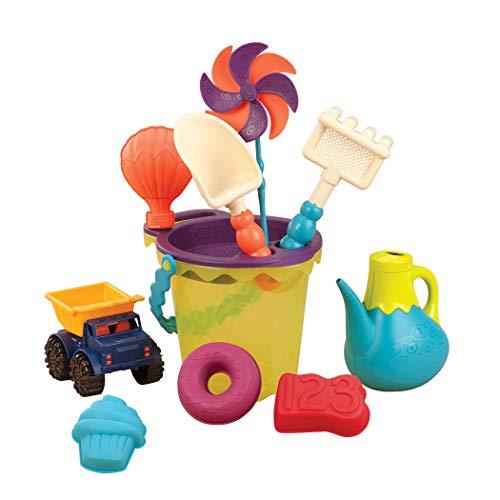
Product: B. toys – B. Ready Beach Bag – Beach Tote with Mesh Panel and 11 Funky Sand Toys – Phthalates and BPA Free – 18 m+, Lime Bucket
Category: Toys & Games | Sports & Outdoor Play | Pools & Water Toys | Beach Toys
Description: Toys is filled with 11 funky and colorful beach toys.
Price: $23.28
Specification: ProductDimensions:12x9.5x10inches|ItemWeight:14.1ounces|ShippingWeight:2pounds(Viewshippingratesandpolicies)|DomesticShipping:ItemcanbeshippedwithinU.S.|InternationalShipping:ThisitemcanbeshippedtoselectcountriesoutsideoftheU.S.LearnMore|ASIN:B00KGFM26E|Itemmodelnumber:BX1307C1Z|Manufacturerrecommendedage:18month-3years